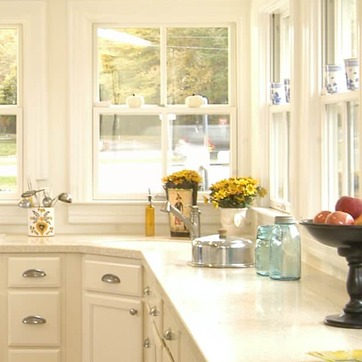
Material: foliage